Right-libertarianism

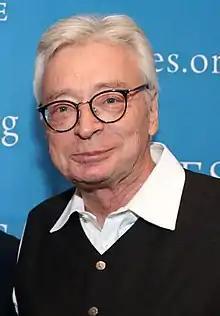
Hans-Hermann Hoppe

Anarcho-capitalism advocates the elimination of centralized states in favor of capitalism, contracts, free markets, individual sovereignty, private property, the right-libertarian interpretation of self-ownership and voluntaryism. In the absence of statute, anarcho-capitalists hold that society tends to contractually self-regulate and civilize through participation in the free market which they describe as a voluntary society. In an anarcho-capitalist society, courts, law enforcement and all other security services would be provided by privately funded competitors rather than through taxation and money would be privately and competitively provided in an open market. Under anarcho-capitalism, personal and economic activities would be regulated by private law rather than through politics. Anarcho-capitalists support wage labour and believe that neither protection of person and property nor victim compensation requires a state. Autarchism promotes the principles of individualism, the moral ideology of individual liberty and self-reliance whilst rejecting compulsory government and supporting the elimination of government in favor of ruling oneself to the exclusion of rule by others.